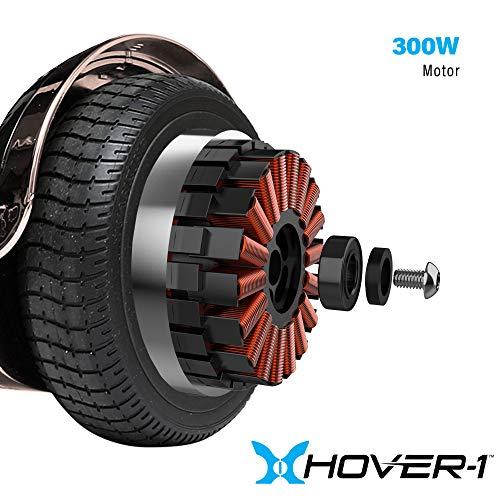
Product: HOVER-1 Chrome Electric Hoverboard Scooter
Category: Sports & Outdoors | Outdoor Recreation | Skates, Skateboards & Scooters | Scooters & Equipment | Scooters | Self Balancing Scooters
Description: Two 150W motor: Battery capacity: 24V, 4.0 Ah, with overcharge and discharge protection.
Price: $199.00
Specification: Product Dimensions:         26 x 10 x 10 inches ; 1.5 pounds    |Shipping Weight: 22.1 pounds (View shipping rates and policies)|ASIN: B07FDMN2G6|Item model number: HY-CHR-RSE|Batteries 1 Lithium ion batteries required. (included)|    #210    in Self Balancing Scooters